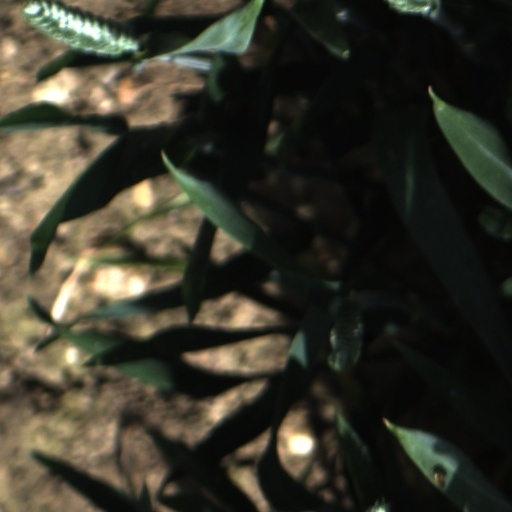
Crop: wheat